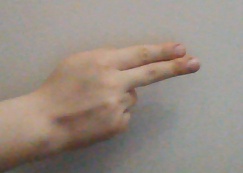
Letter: ain